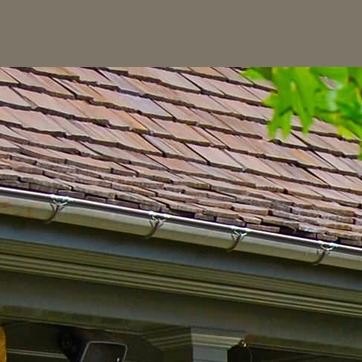
Material: other